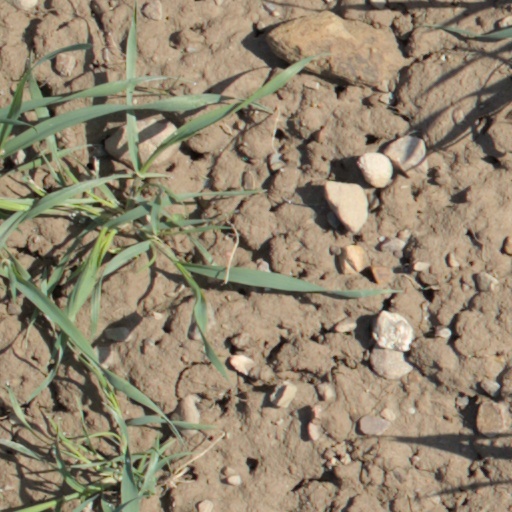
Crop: wheat